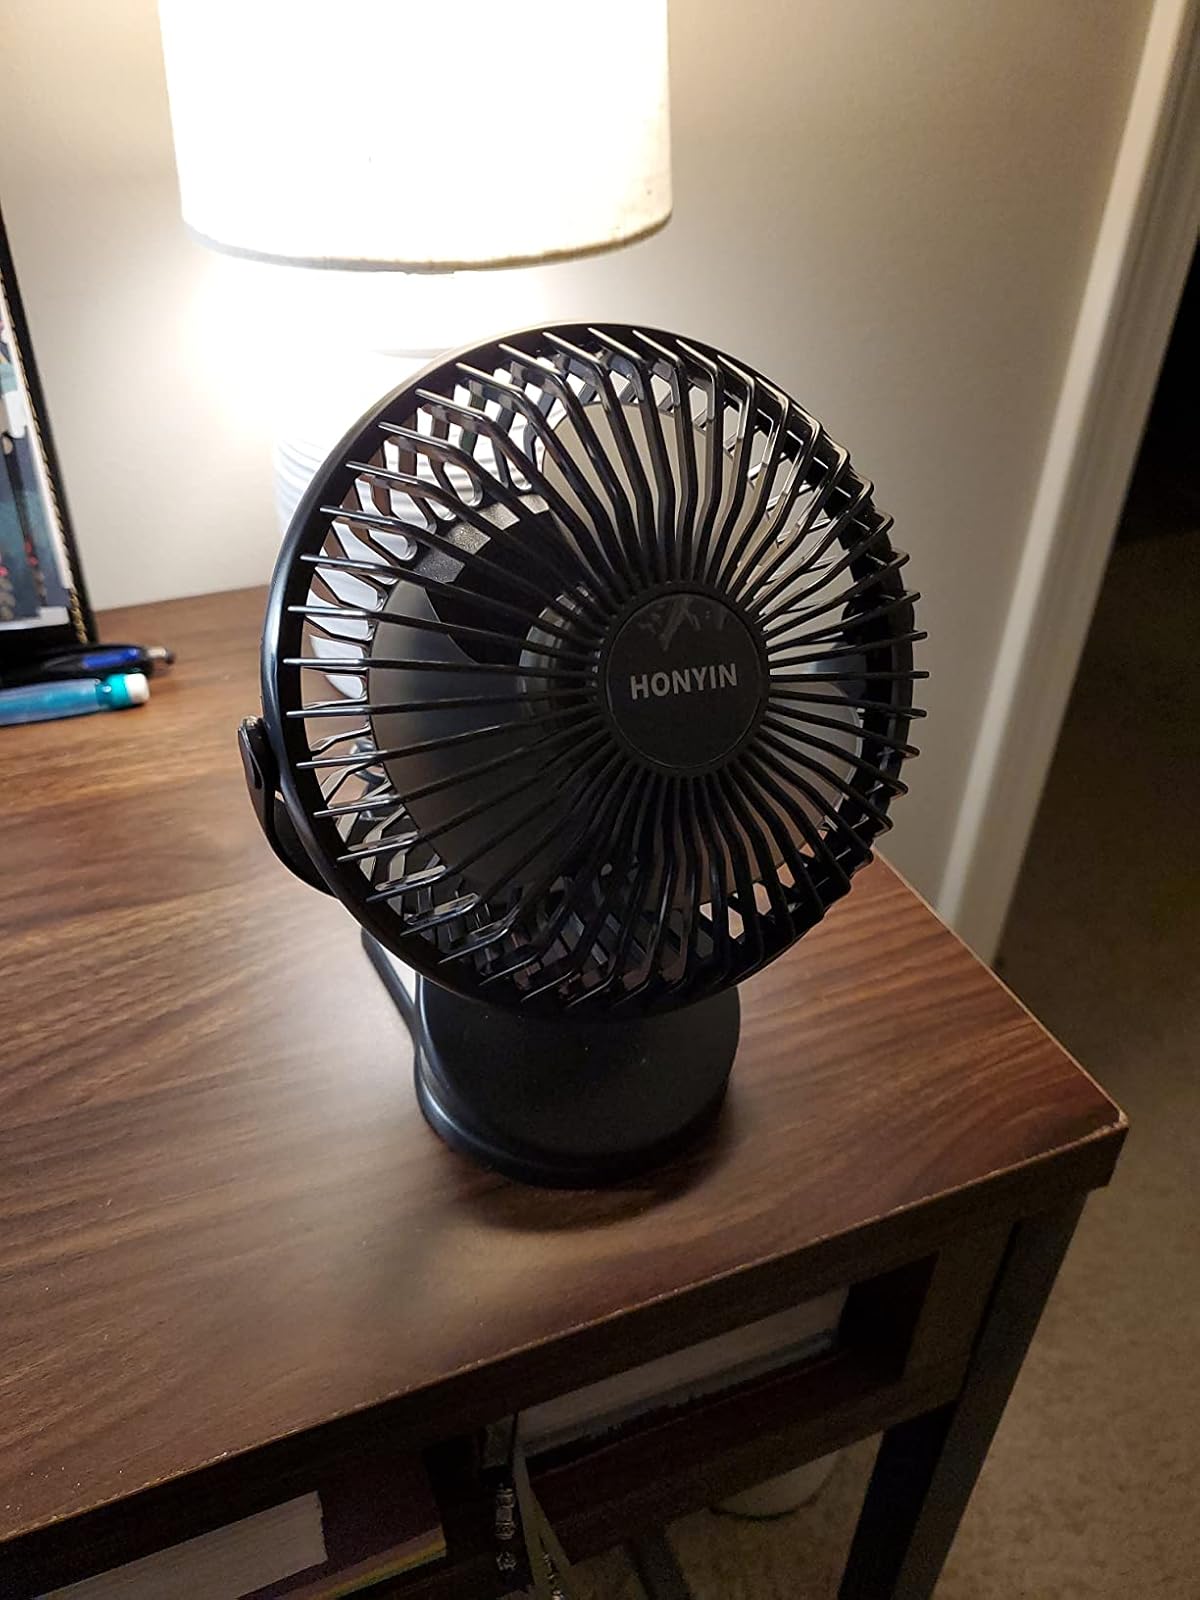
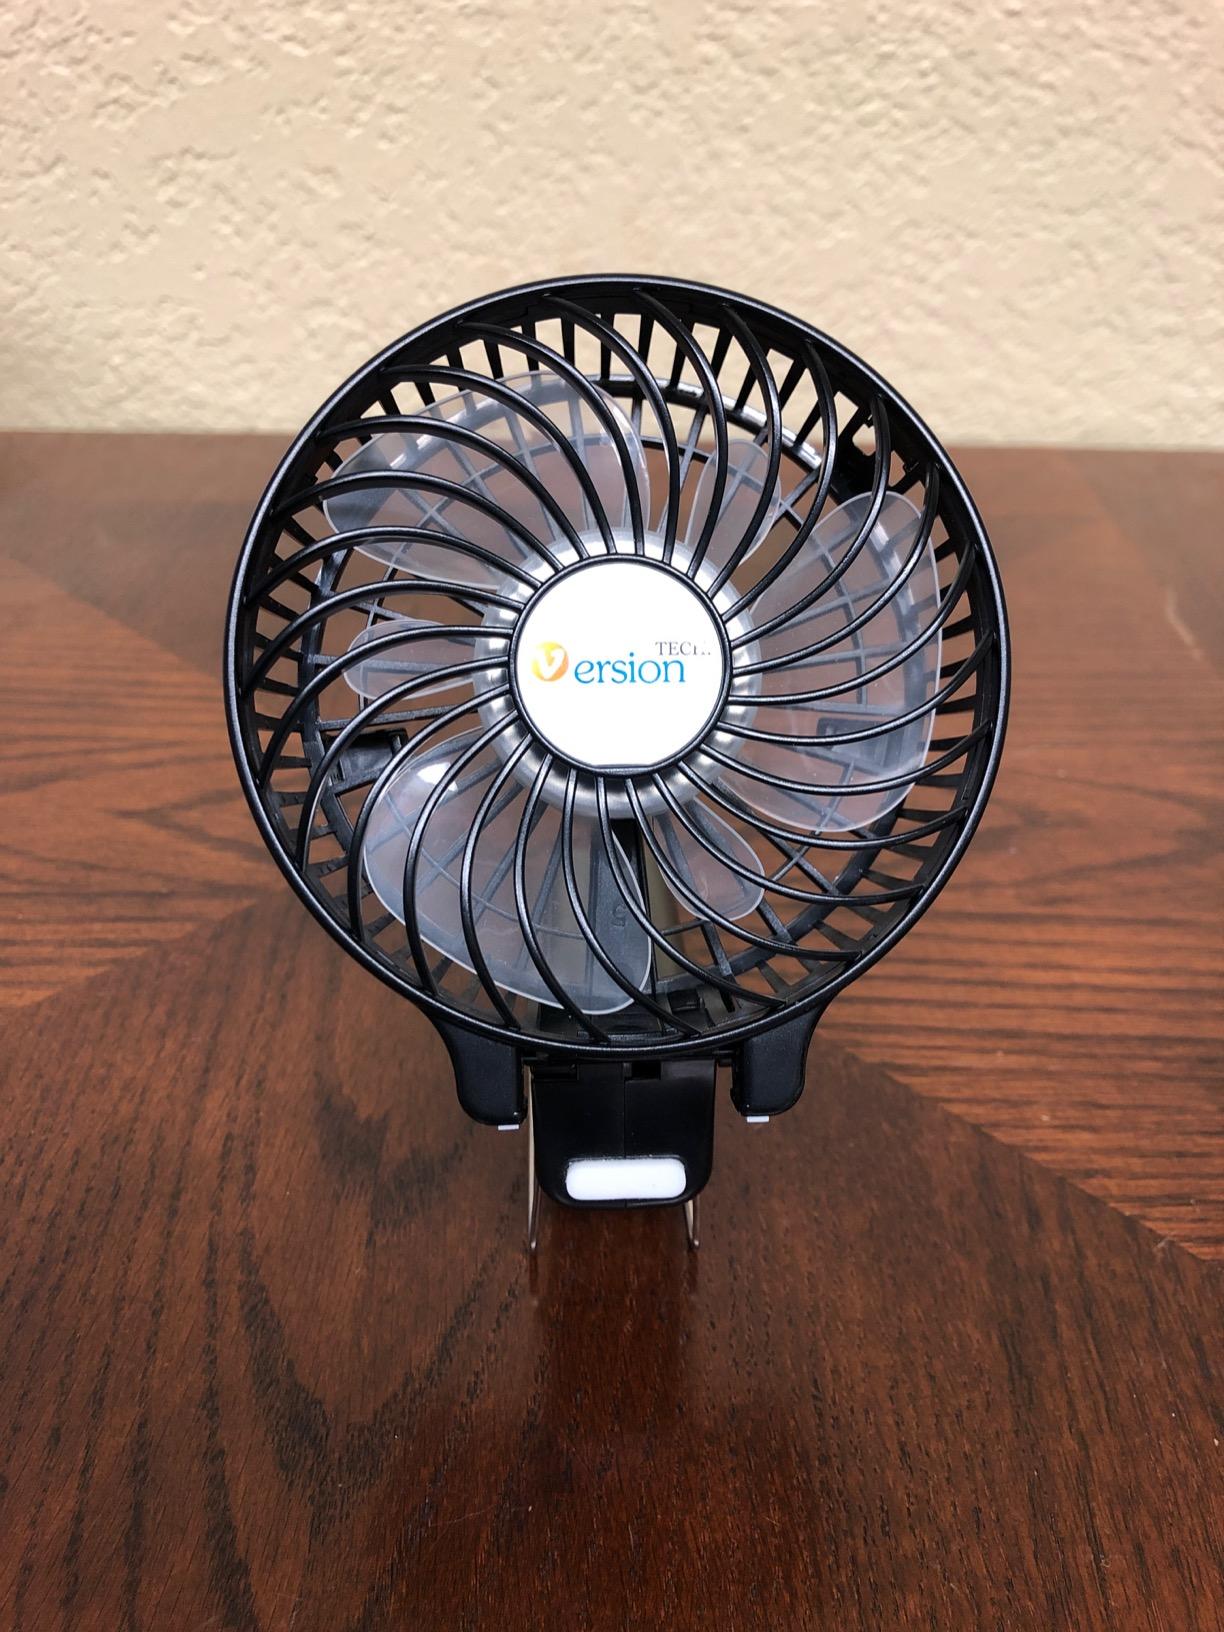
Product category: fan
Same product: no